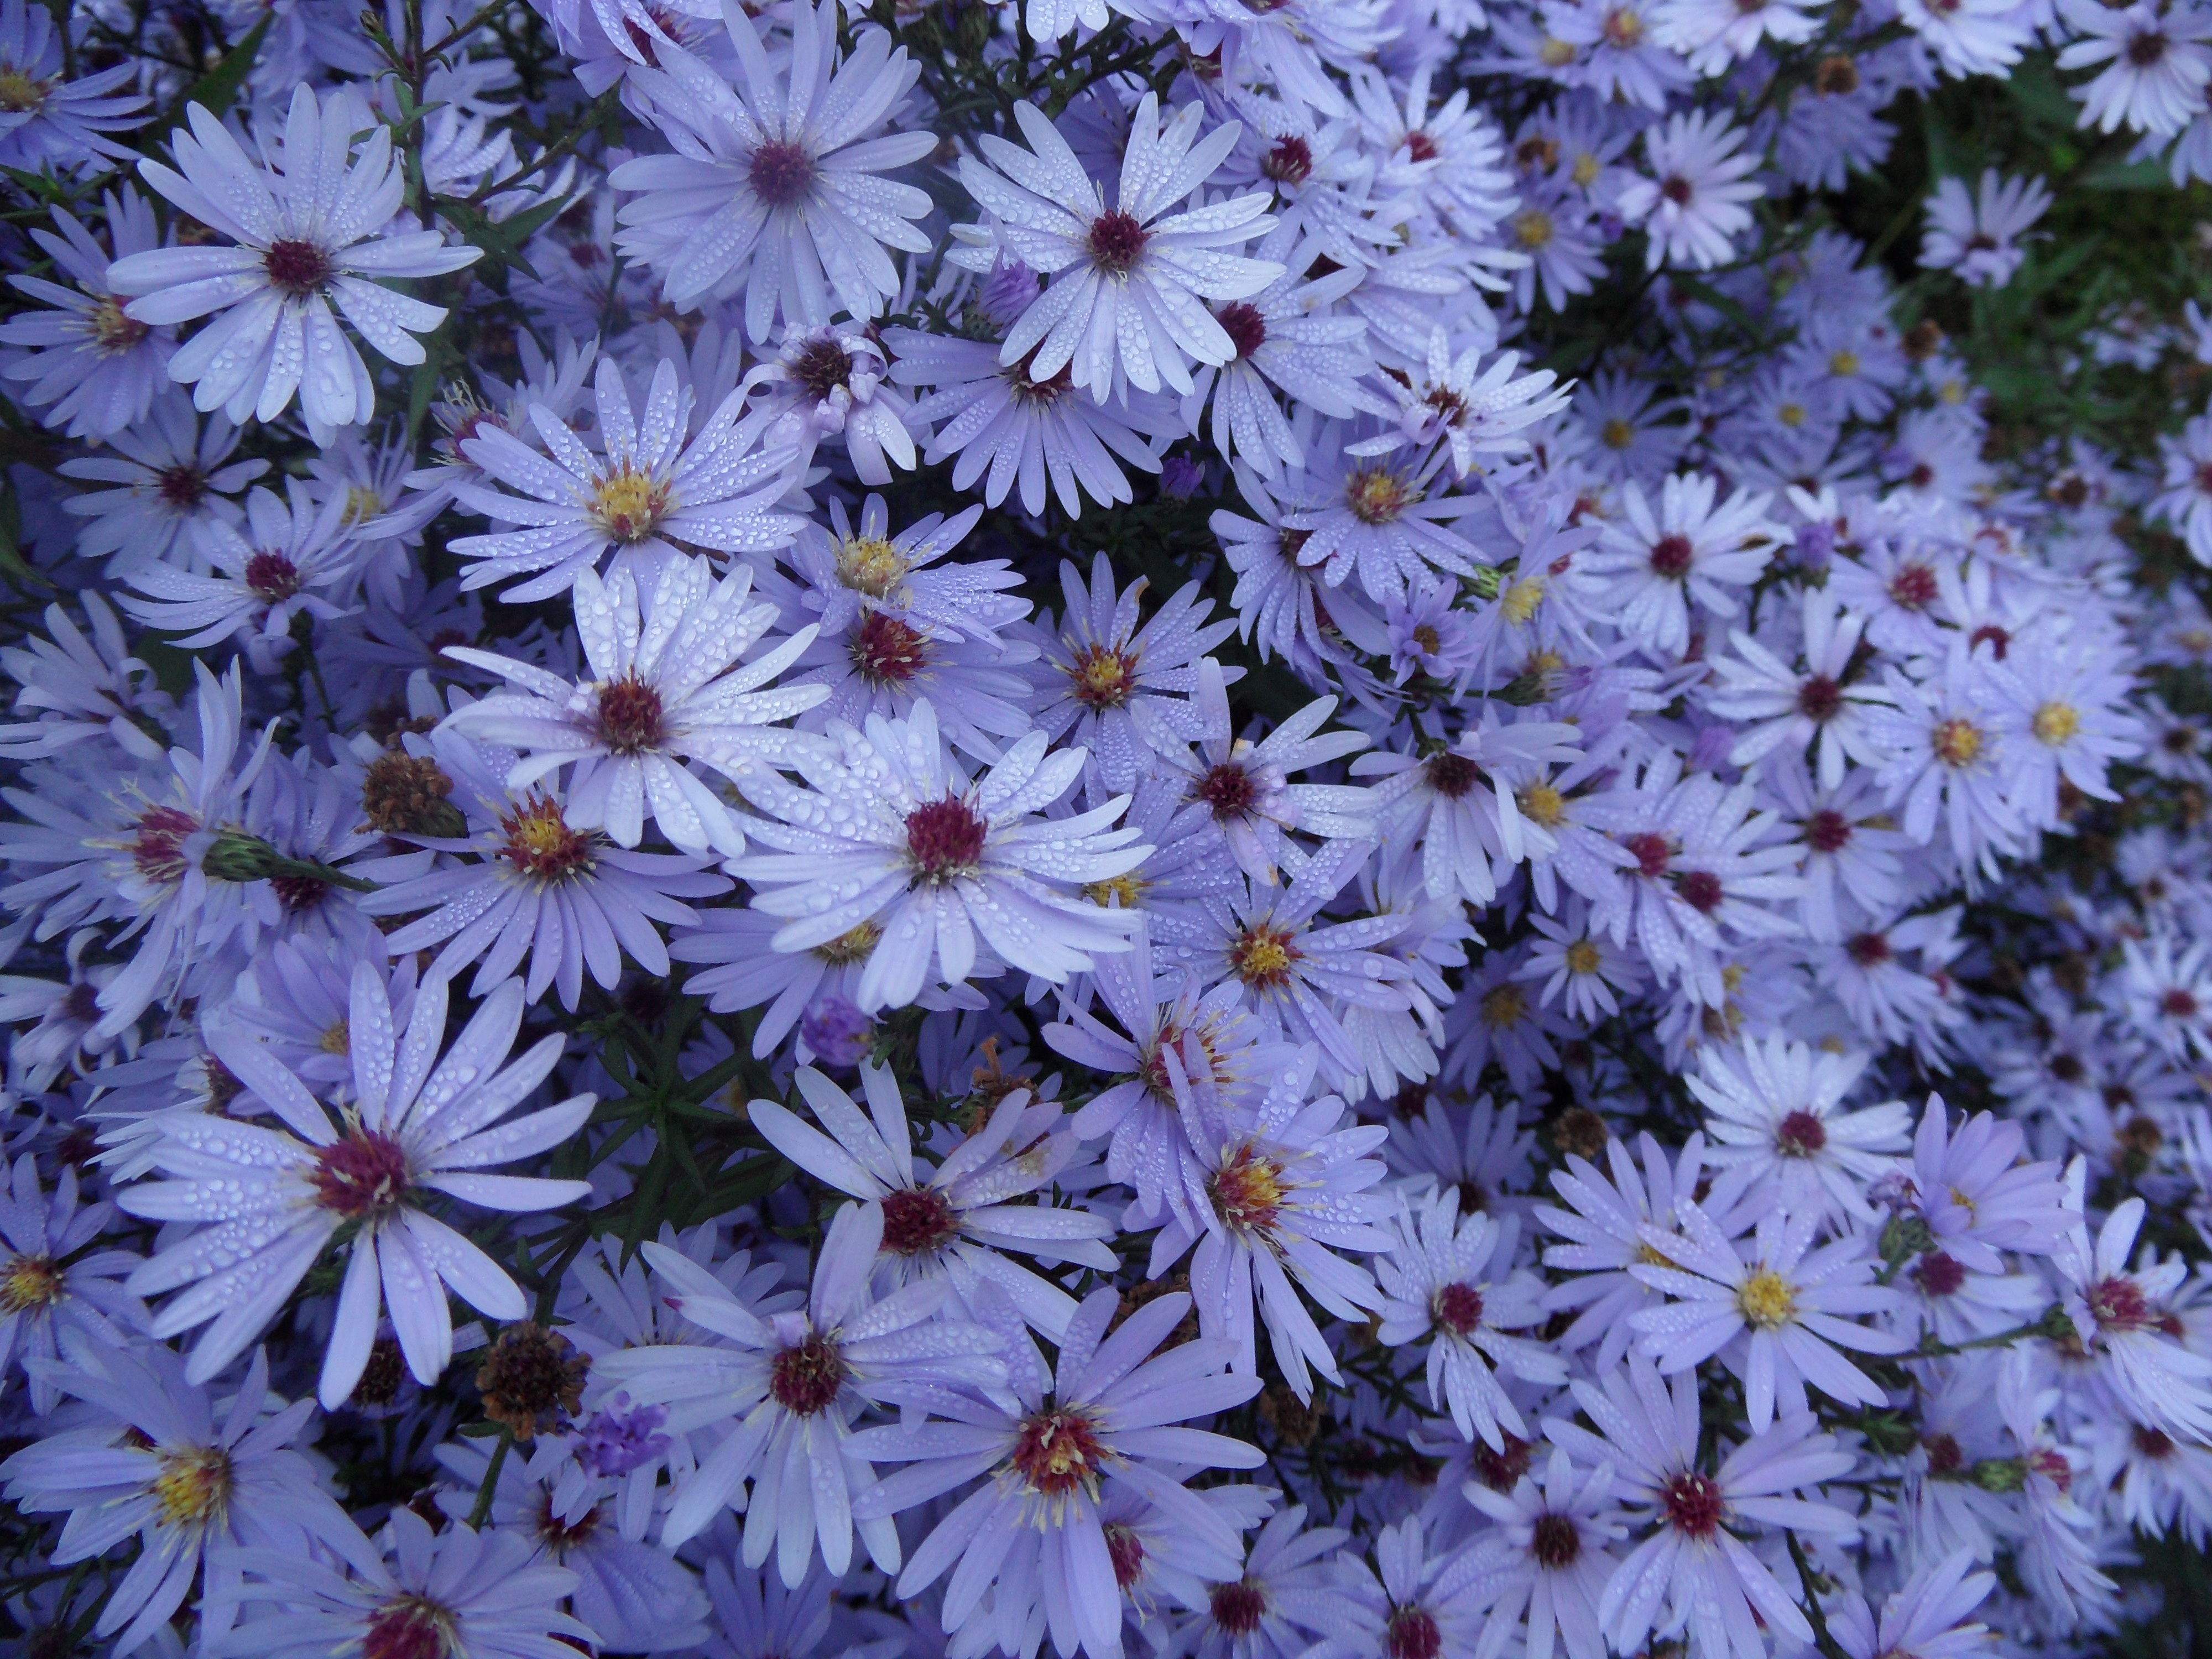
nature, plant, flower, petal, autumn, garden, flora, wildflower, aster, purple flower, flowering plant, daisy family, land plant, marguerite daisy, chrysanths